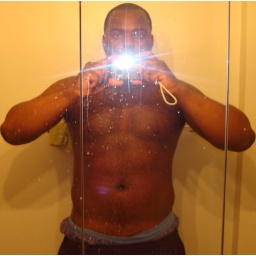
beauty in a dirty mirror pt1